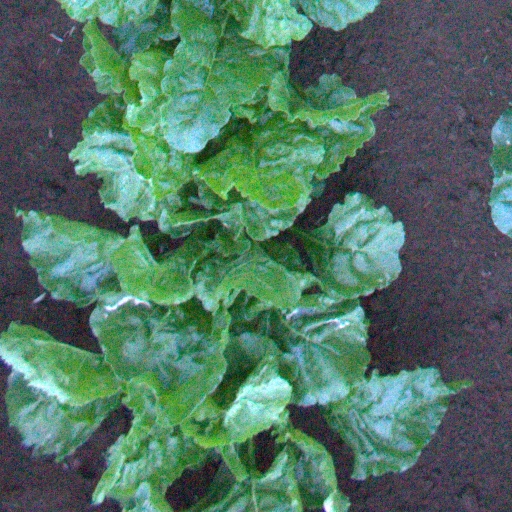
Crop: sugar beet